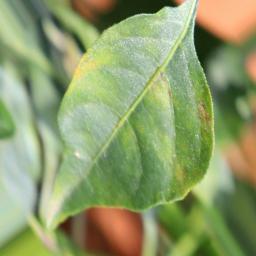
Label: healthy